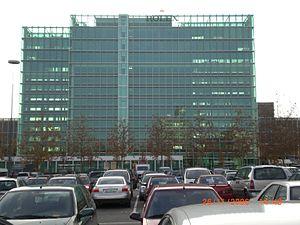
Rolex, fondée en 1905 par Hans Wilsdorf, est une entreprise suisse fabriquant, distribuant et vendant des montres de luxe. Son modèle phare Oyster existe depuis 1926. Avec un chiffre d'affaires de 4,9 milliards CHF en 2015, elle est la première marque mondiale de montres de luxe devant Omega et Breitling.